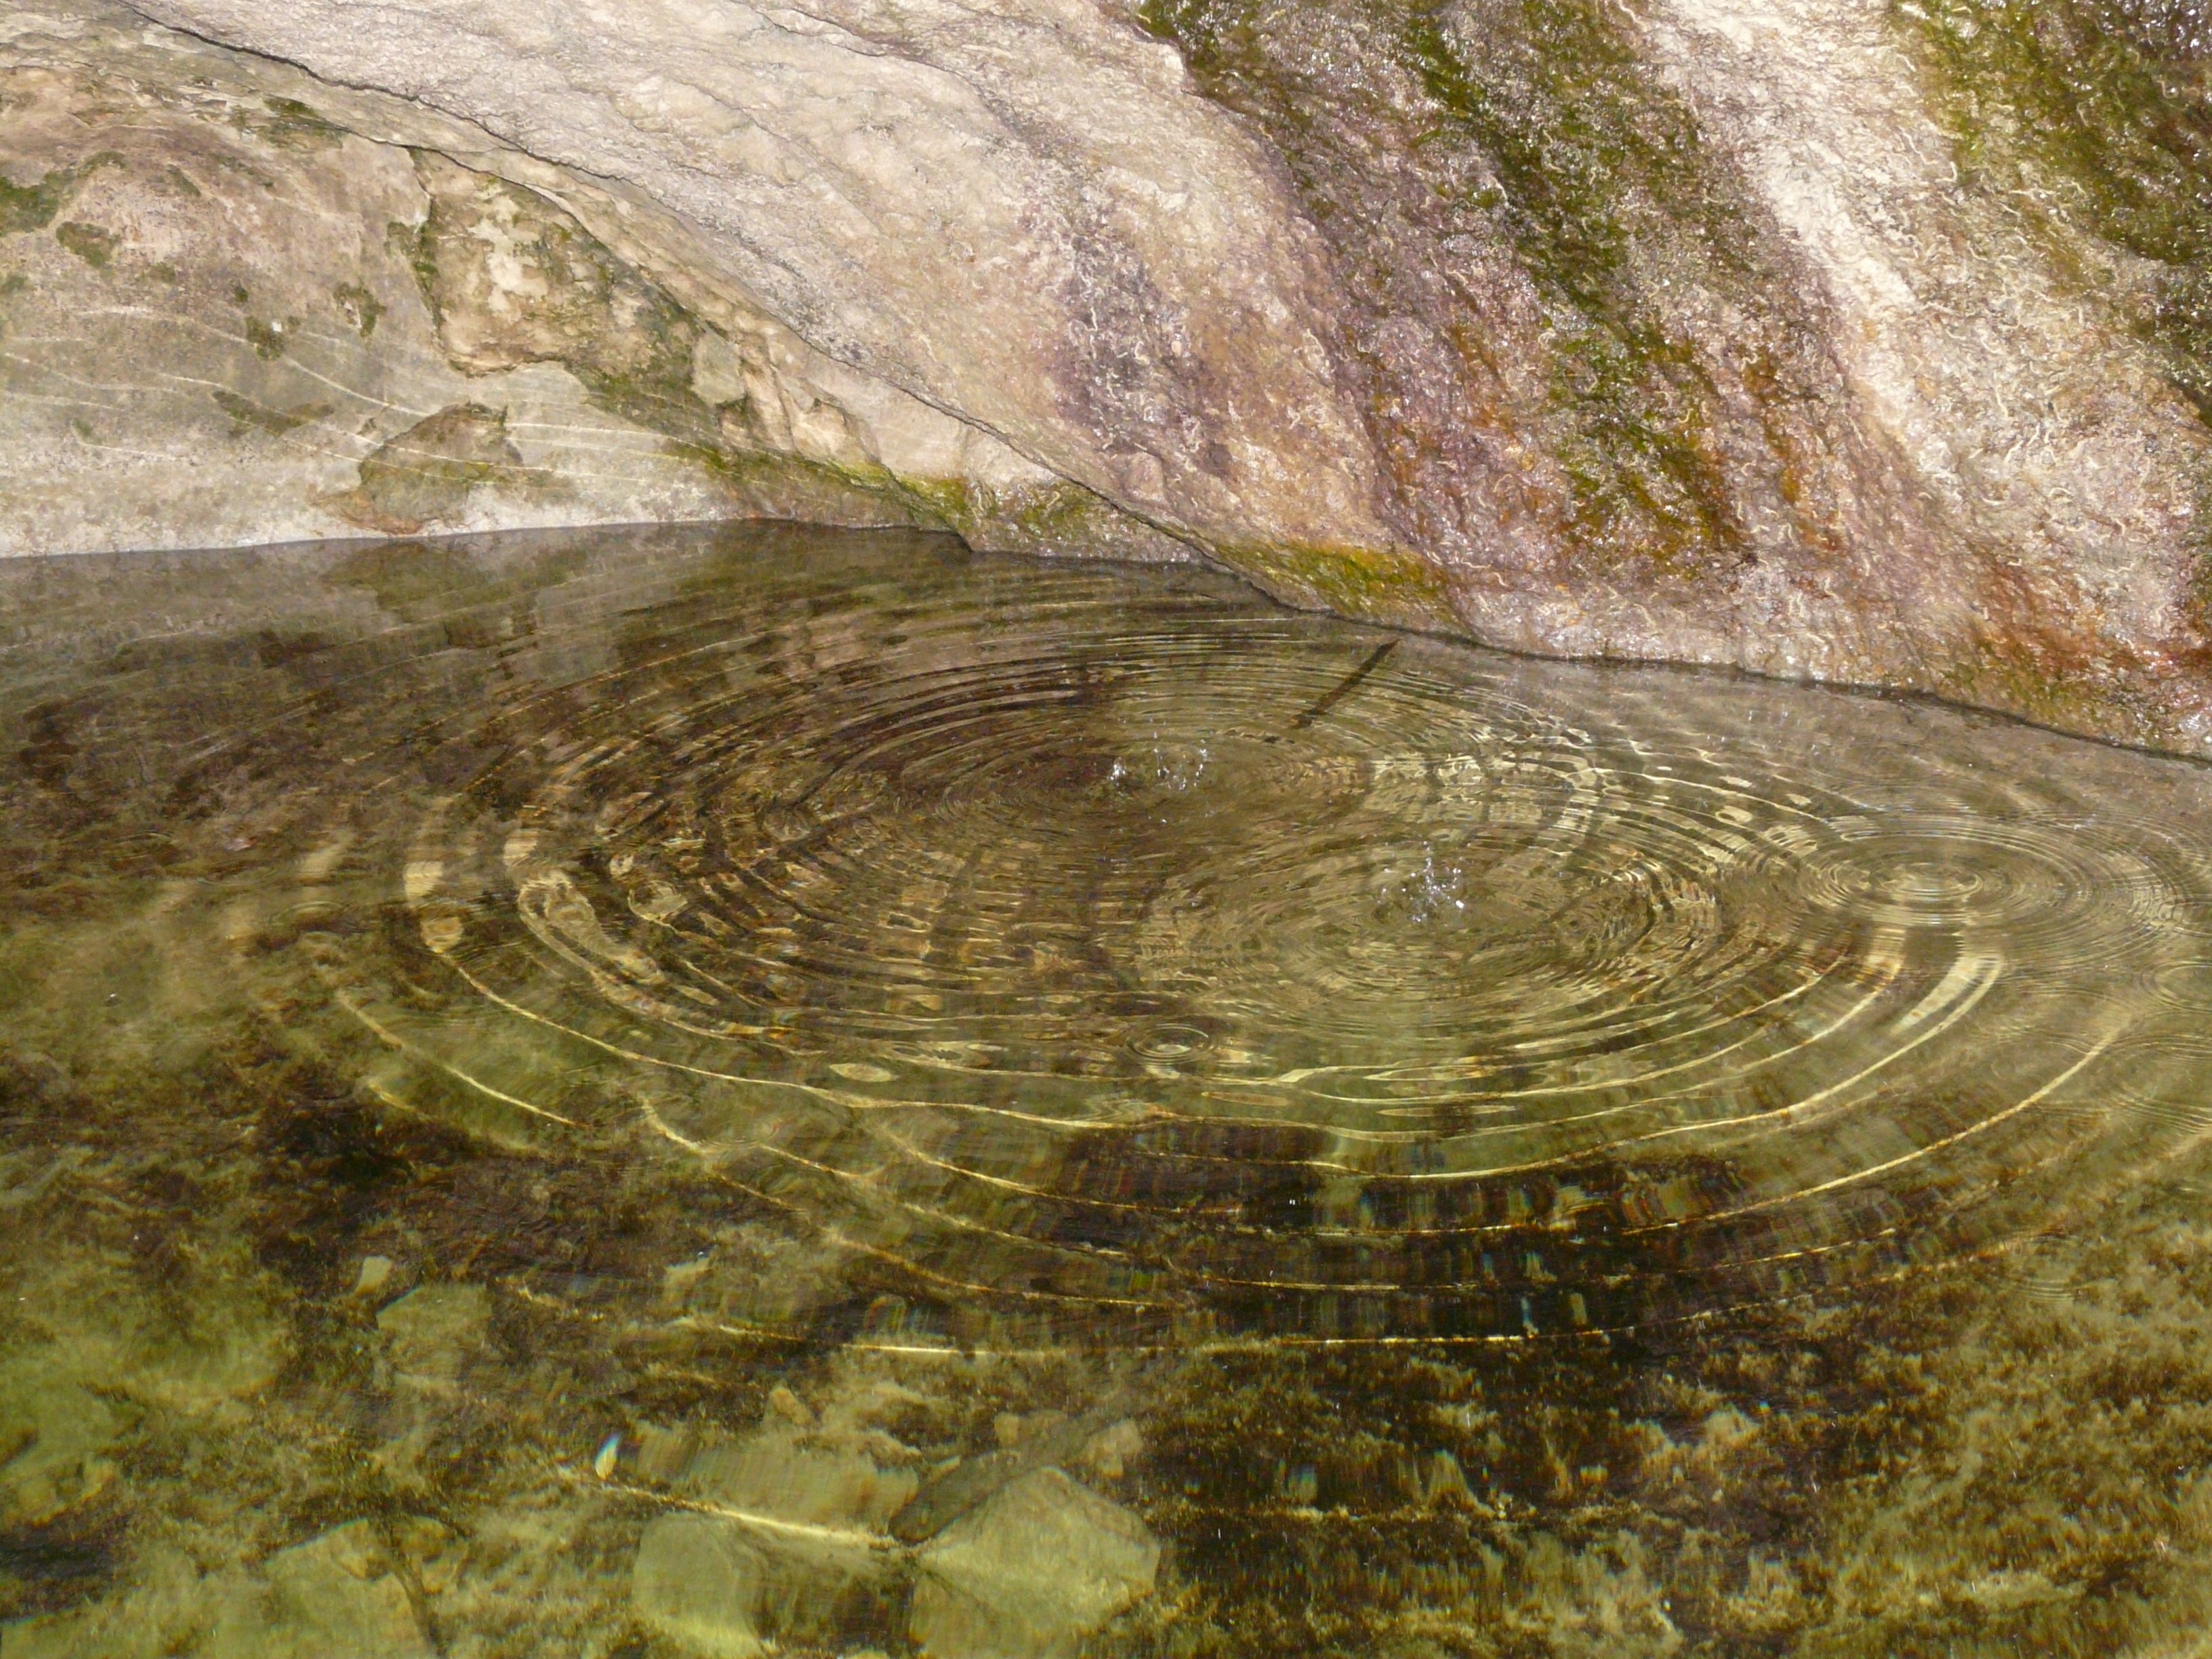
water, liquid, clear, stream, drink, terrain, drip, transparent, geology, source, refreshment, frisch, water feature, landform, aerial photography, water basin, ancient history